Overtone (musical group)

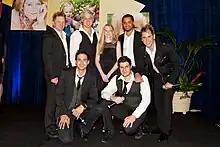
Overtone and Natalie Stack of Natalie's Wish Foundation

Overtone has featured as the opening act on the west leg of Corinne Bailey Rae's The Sea Tour, performing in Vancouver, Portland, Seattle and San Francisco.